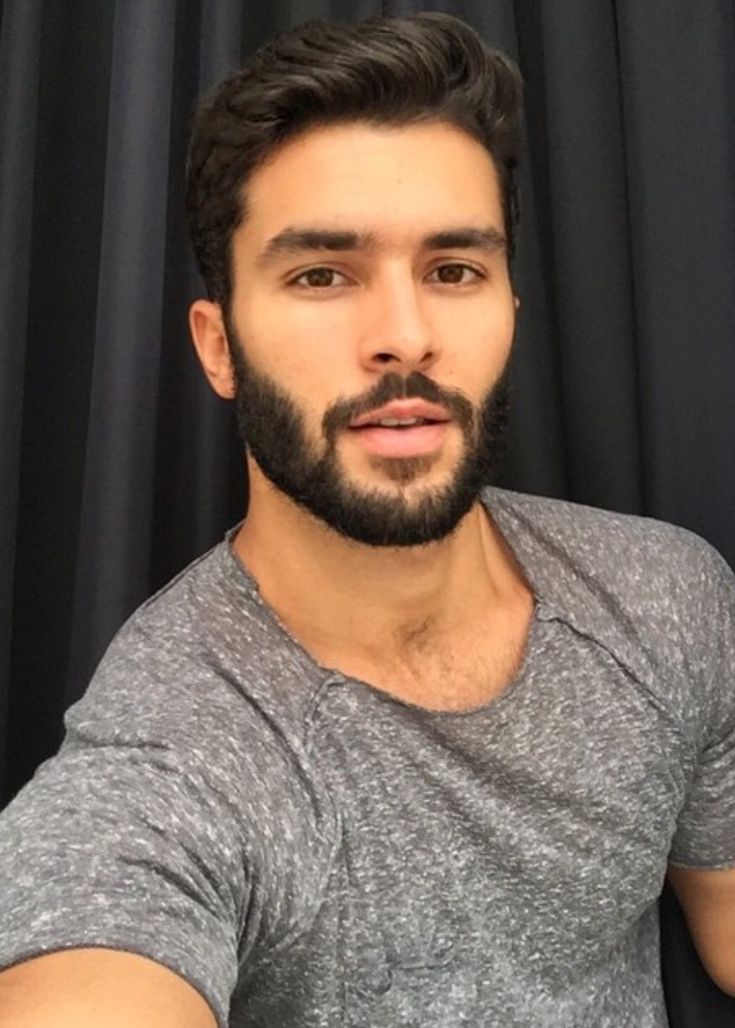
Gender: men